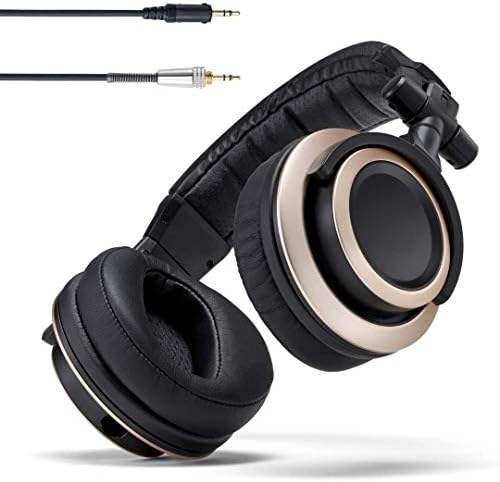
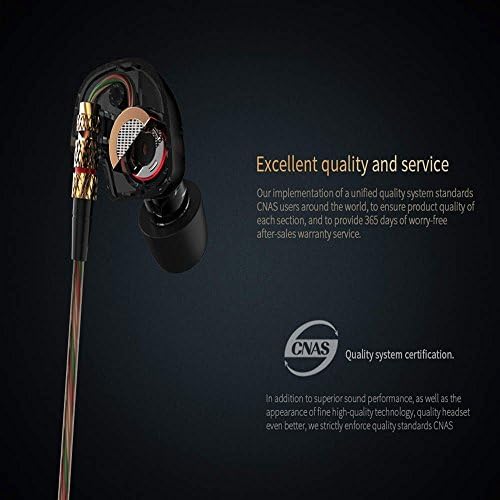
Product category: headphones
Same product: no